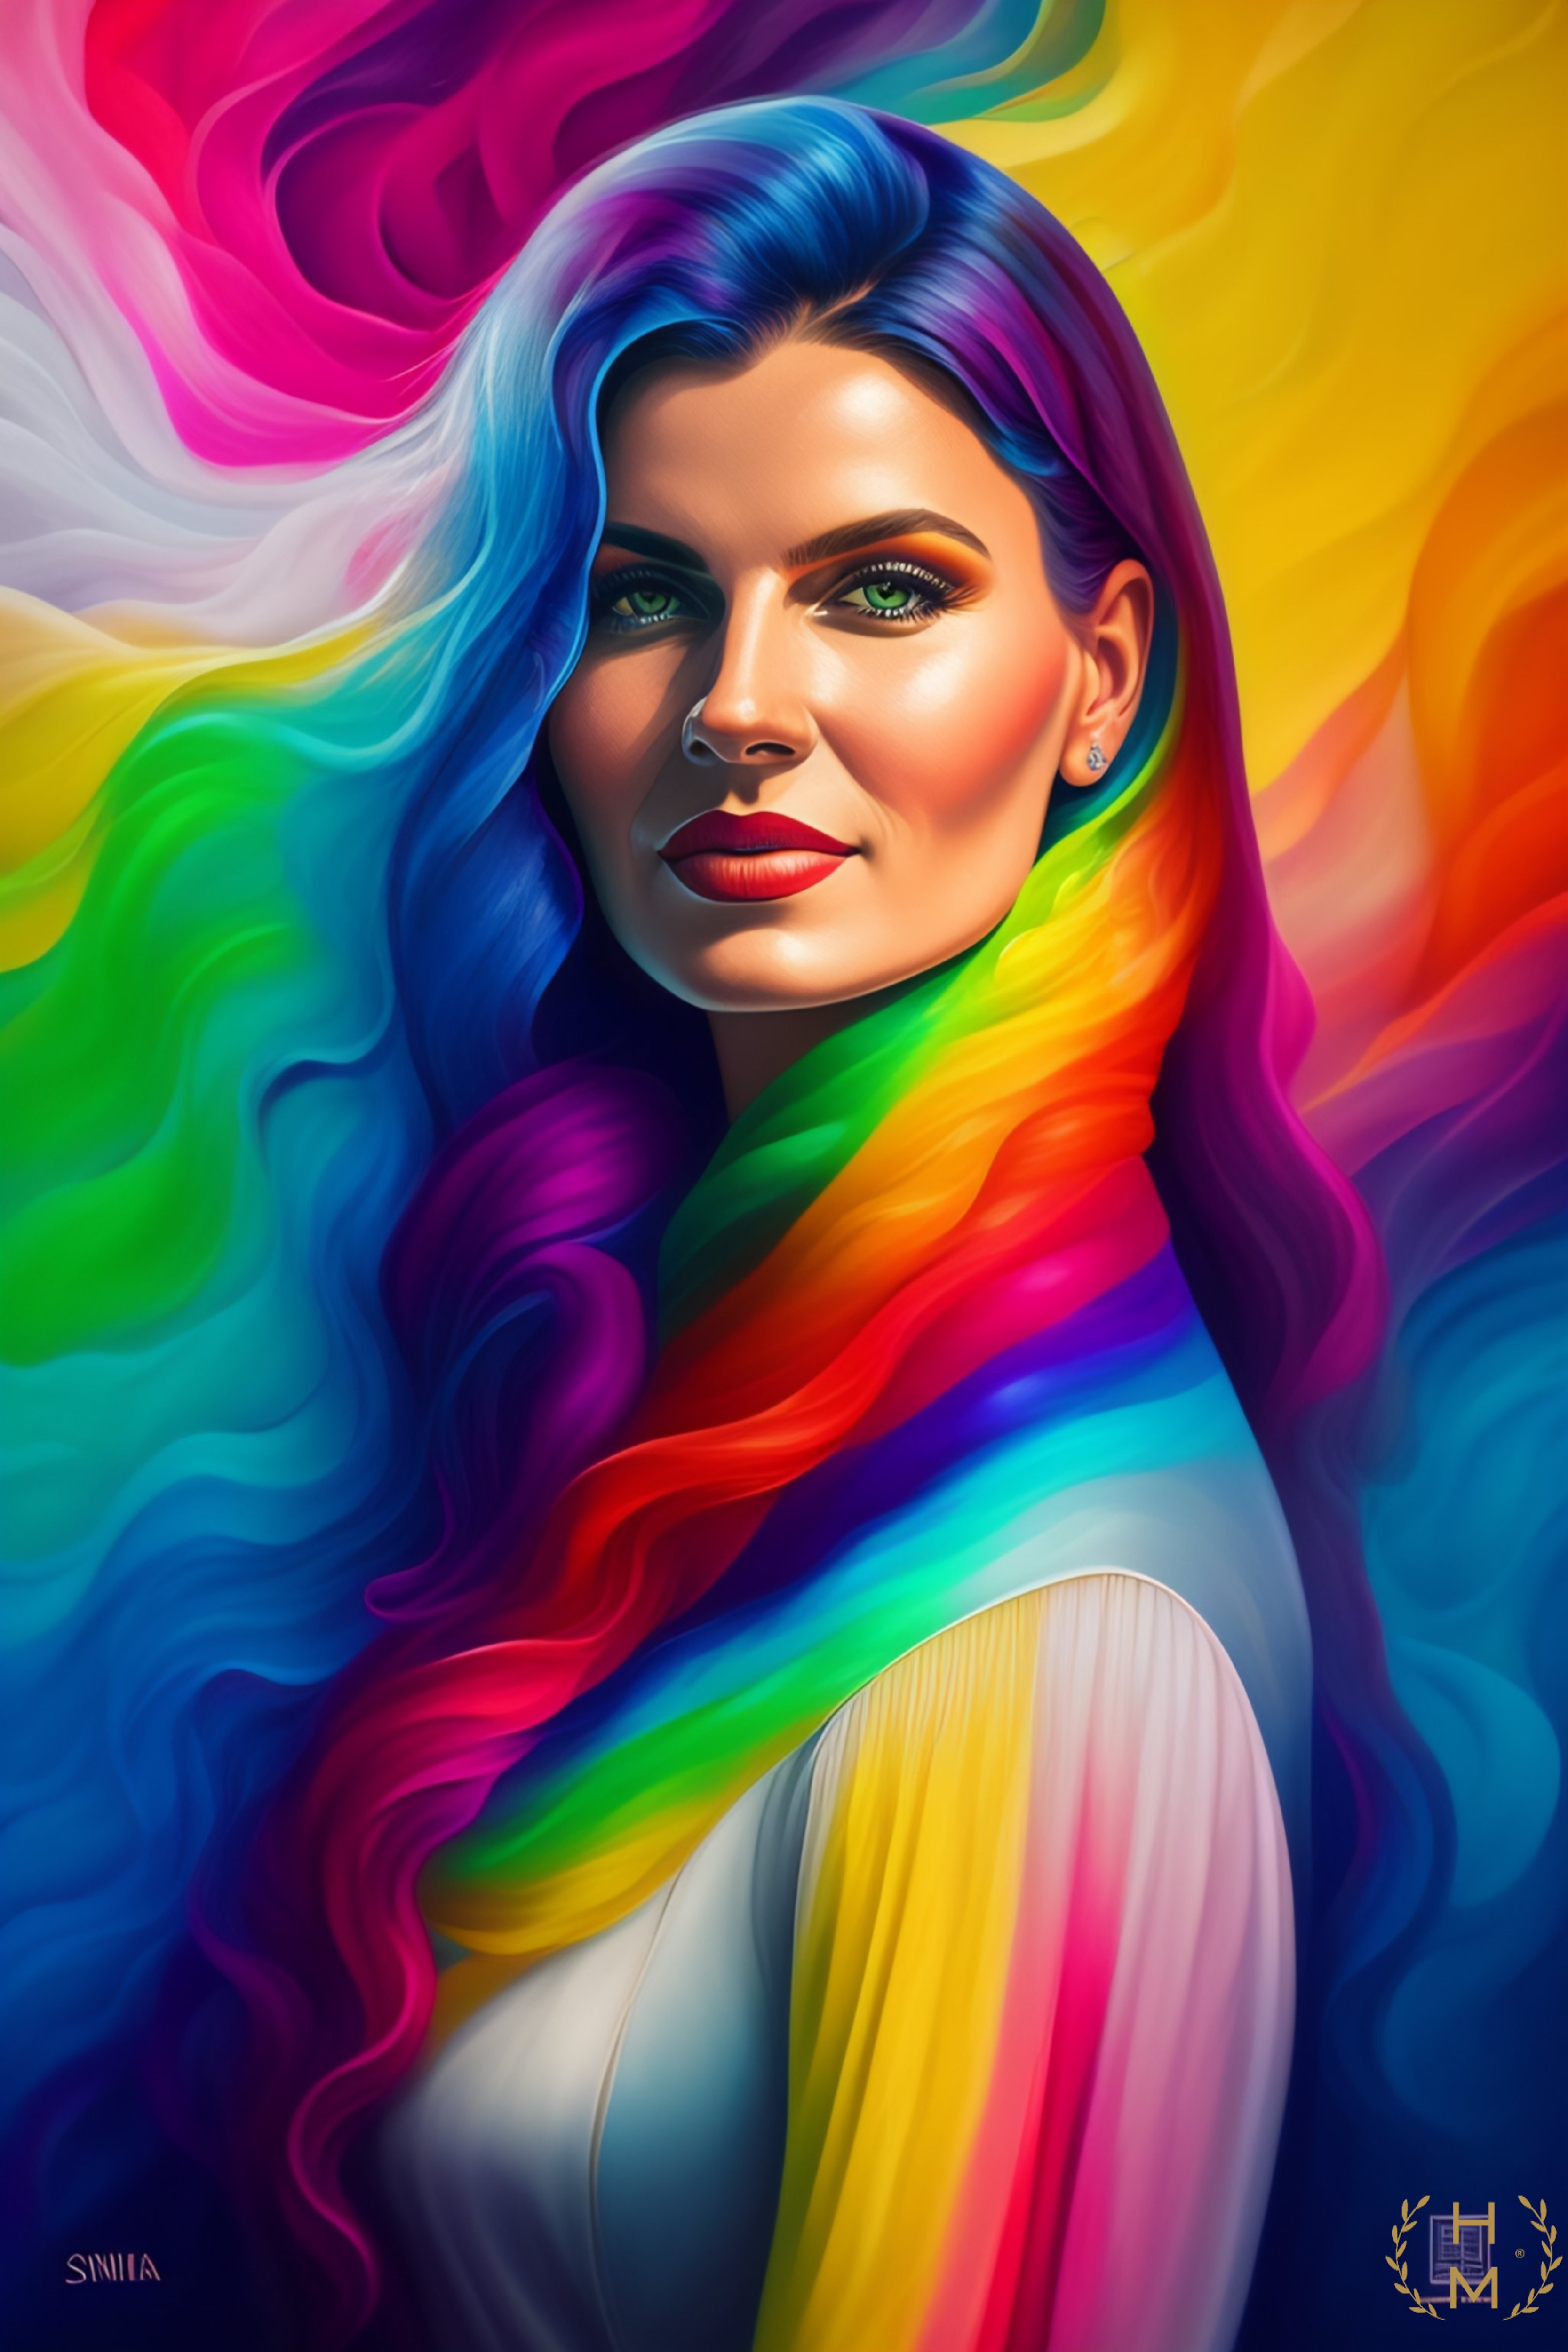
painting, art, artist, artwork, drawing, contemporary art, photography, illustration, paint, love, design, sketch, fine art, abstract art, creative, abstract, acrylic painting, nature, watercolor, art gallery, oil painting, gallery, modern art, abstract painting, digital art, contemporary painting, art collector, style, girl, woman, fashion, mort, Colorfulness, purple, flash photography, violet, magenta, electric blue, beauty, cg artwork, fashion design, eyelash, visual arts, graphics, People in nature, graphic design, fictional character, watercolor paint, acrylic paint, pattern, smile, portrait, portrait photography, fun